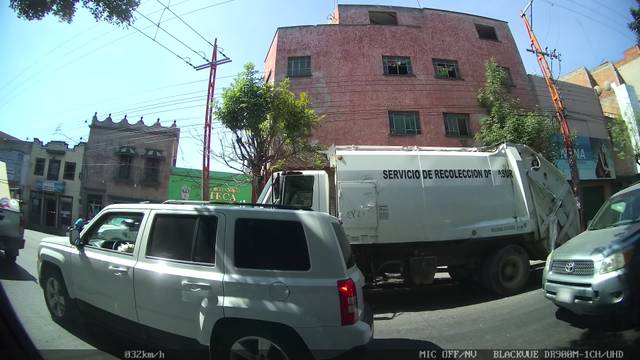
Region: Mexico
Coordinates: 22.157, -100.975